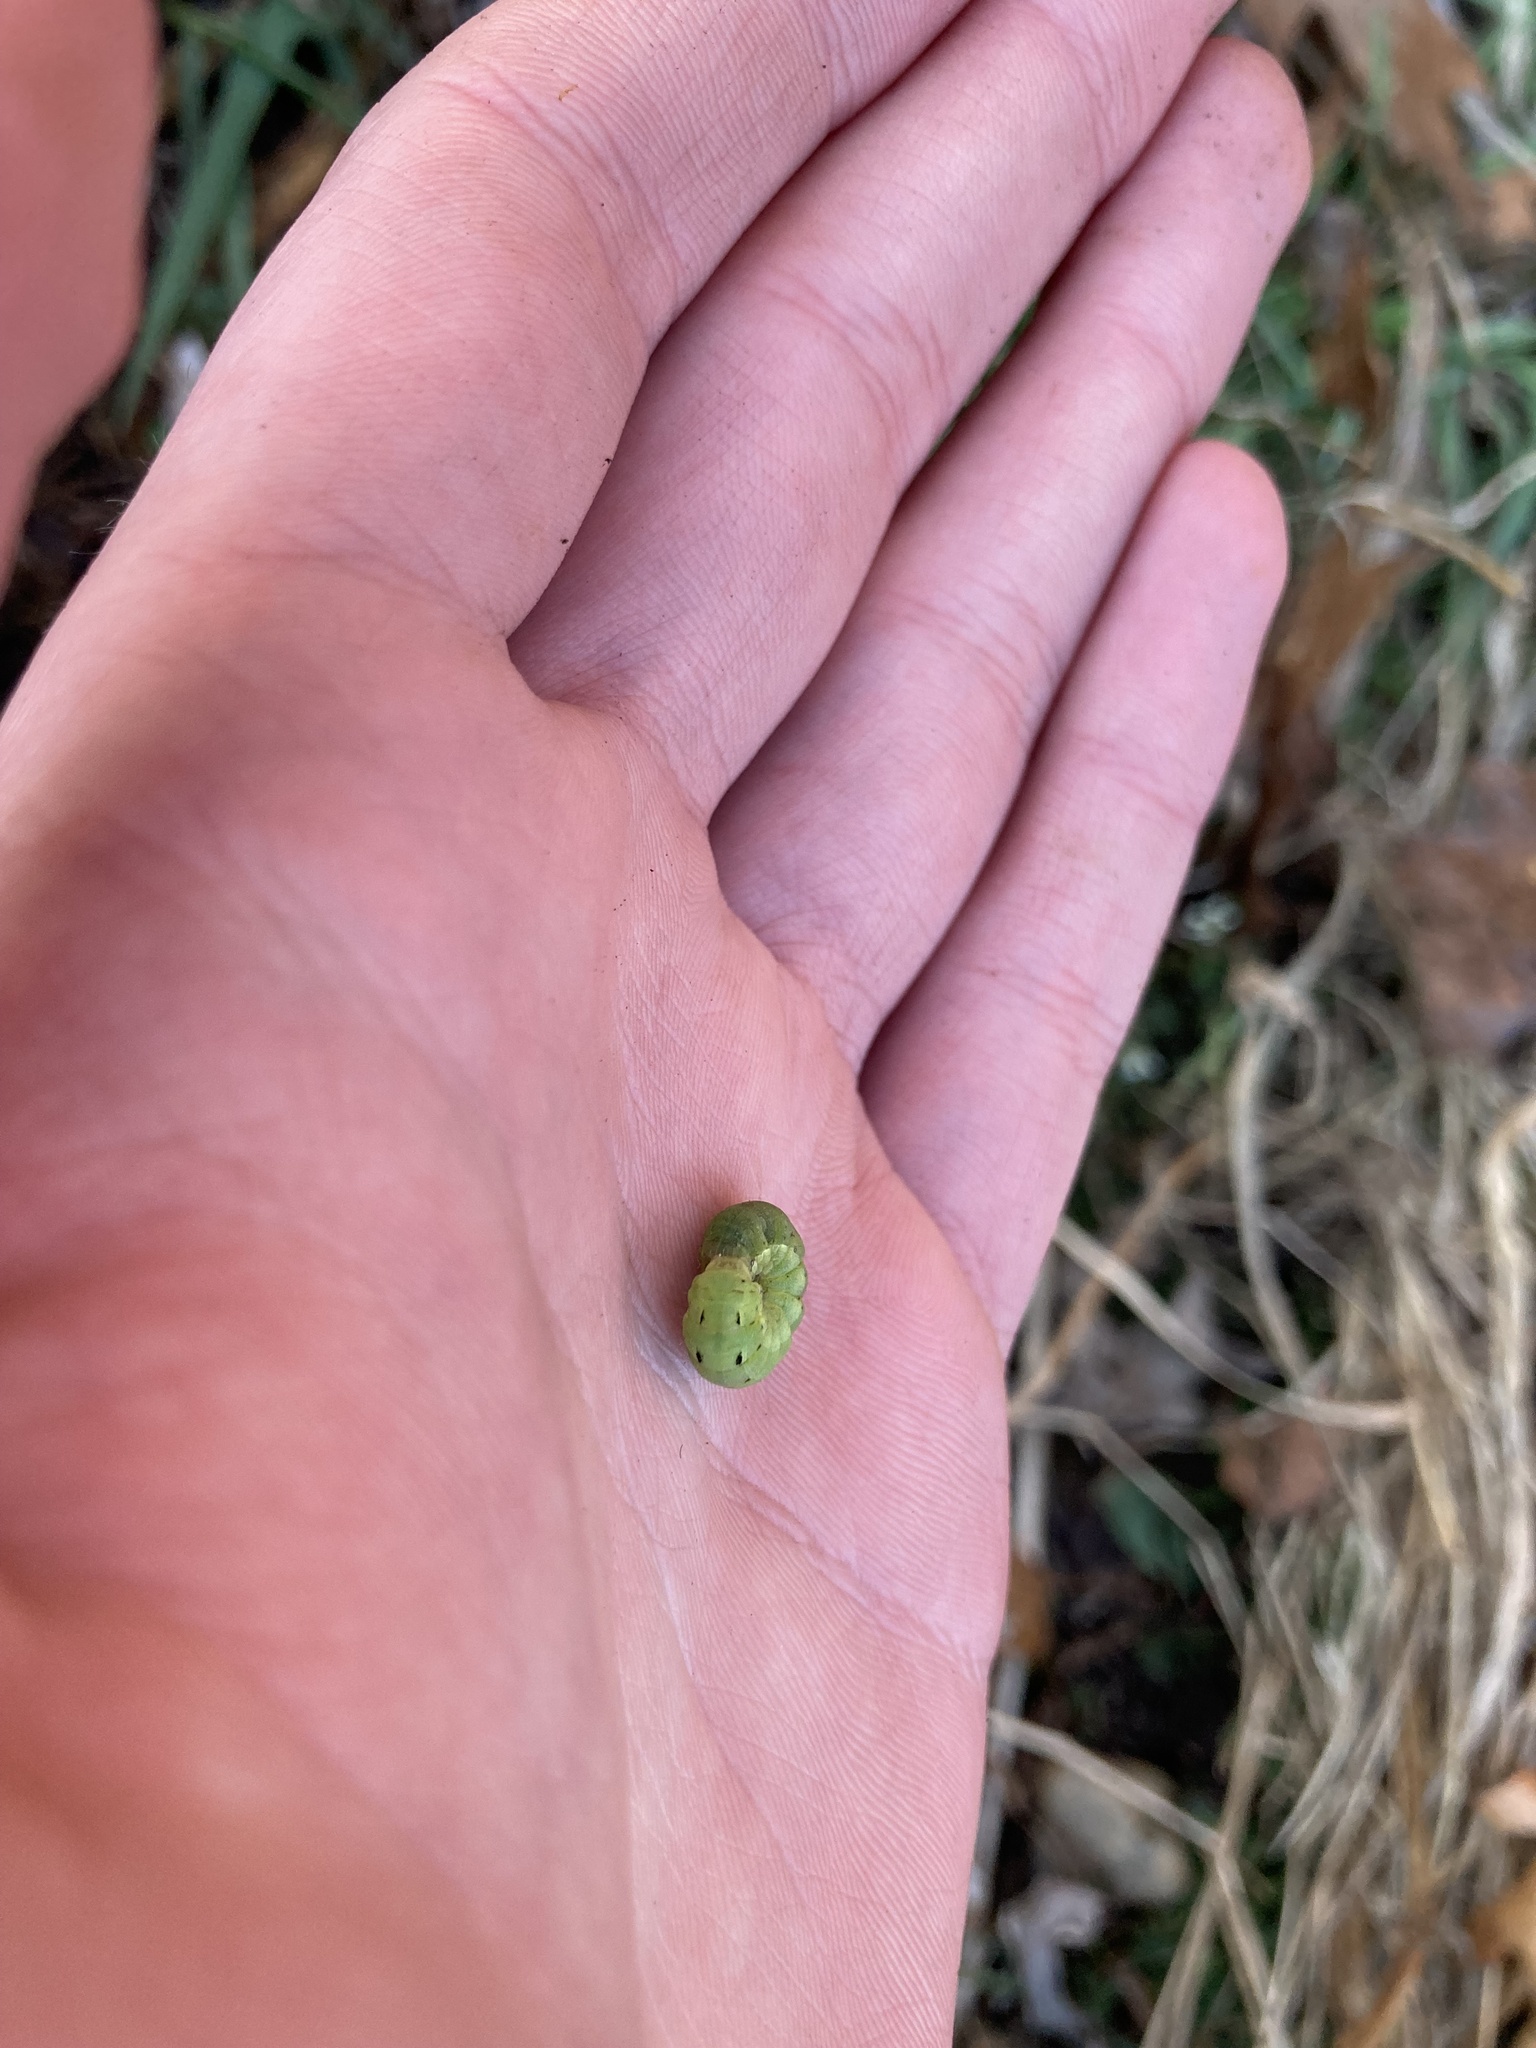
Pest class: cutworms